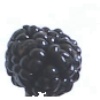
Label: Mulberry 1